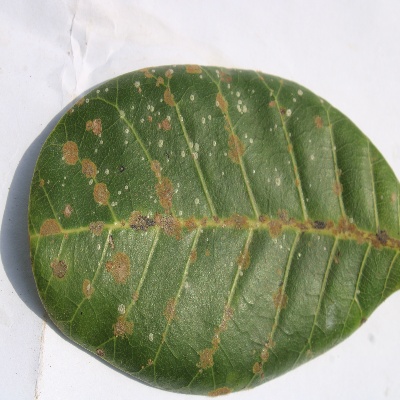
Crop: Cashew
Condition: red rust